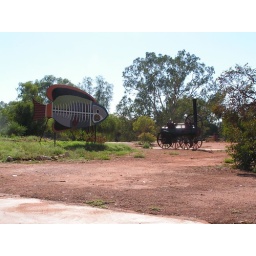
A fish and a train in Wilcannia.